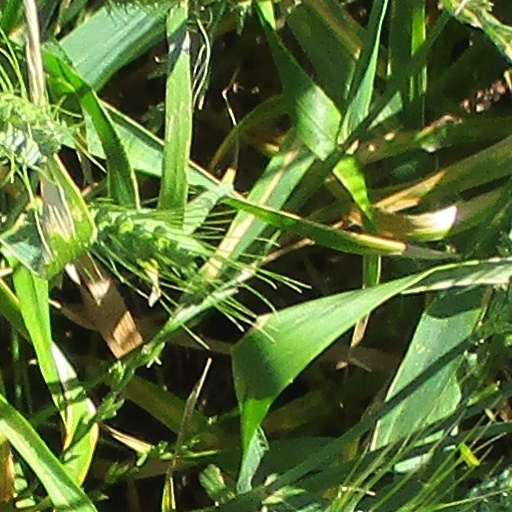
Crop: wheat